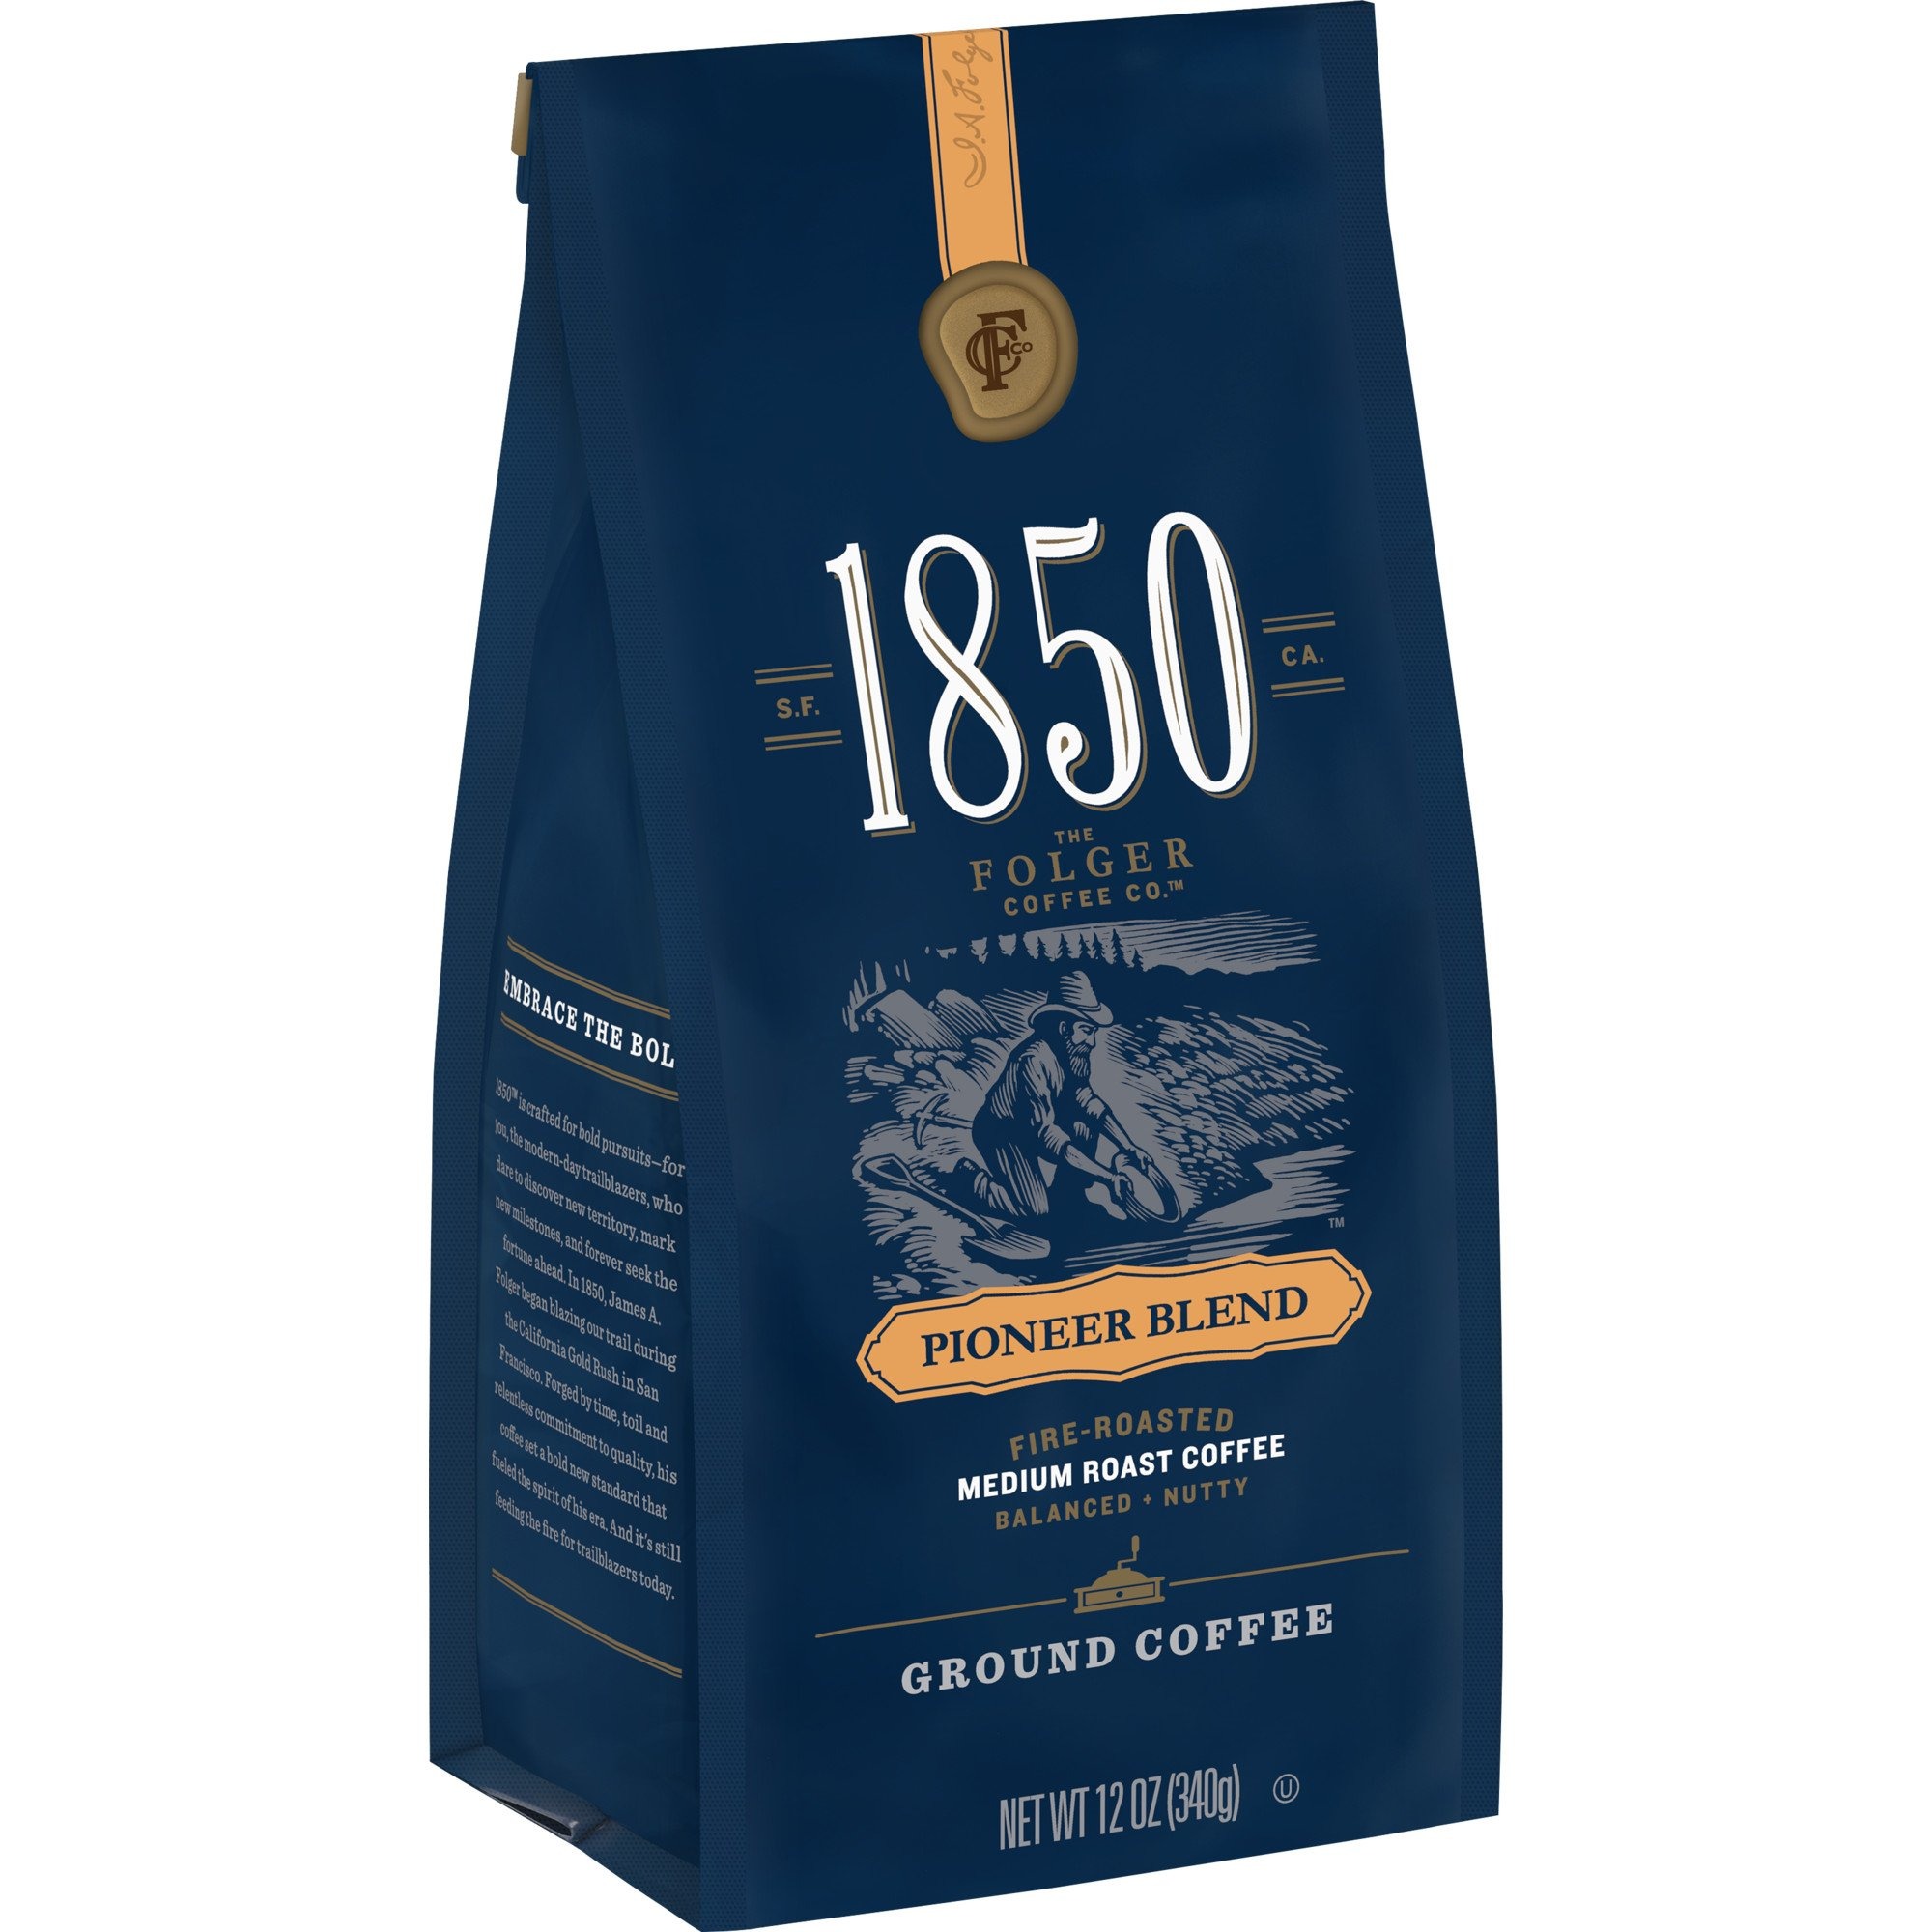
Item Name: 1850 Expedition Blend Coffee, Medium Roast Ground Coffee, 12 Once (Pack of 6)
Bullet Point 1: Contains six (6) 12 ounce bag of 1850 Expedition Blend ground coffee
Bullet Point 2: Made with 100% premium Arabica coffee beans
Bullet Point 3: Ground coffee for use in a wide range of home coffee makers
Bullet Point 4: Evenly roasted for consistent coffee flavor with less bitterness
Bullet Point 5: Bold, smooth and deliciously balanced medium roast coffee with hints of roasted nuts
Value: 72.0
Unit: Ounce

Price: 10.95